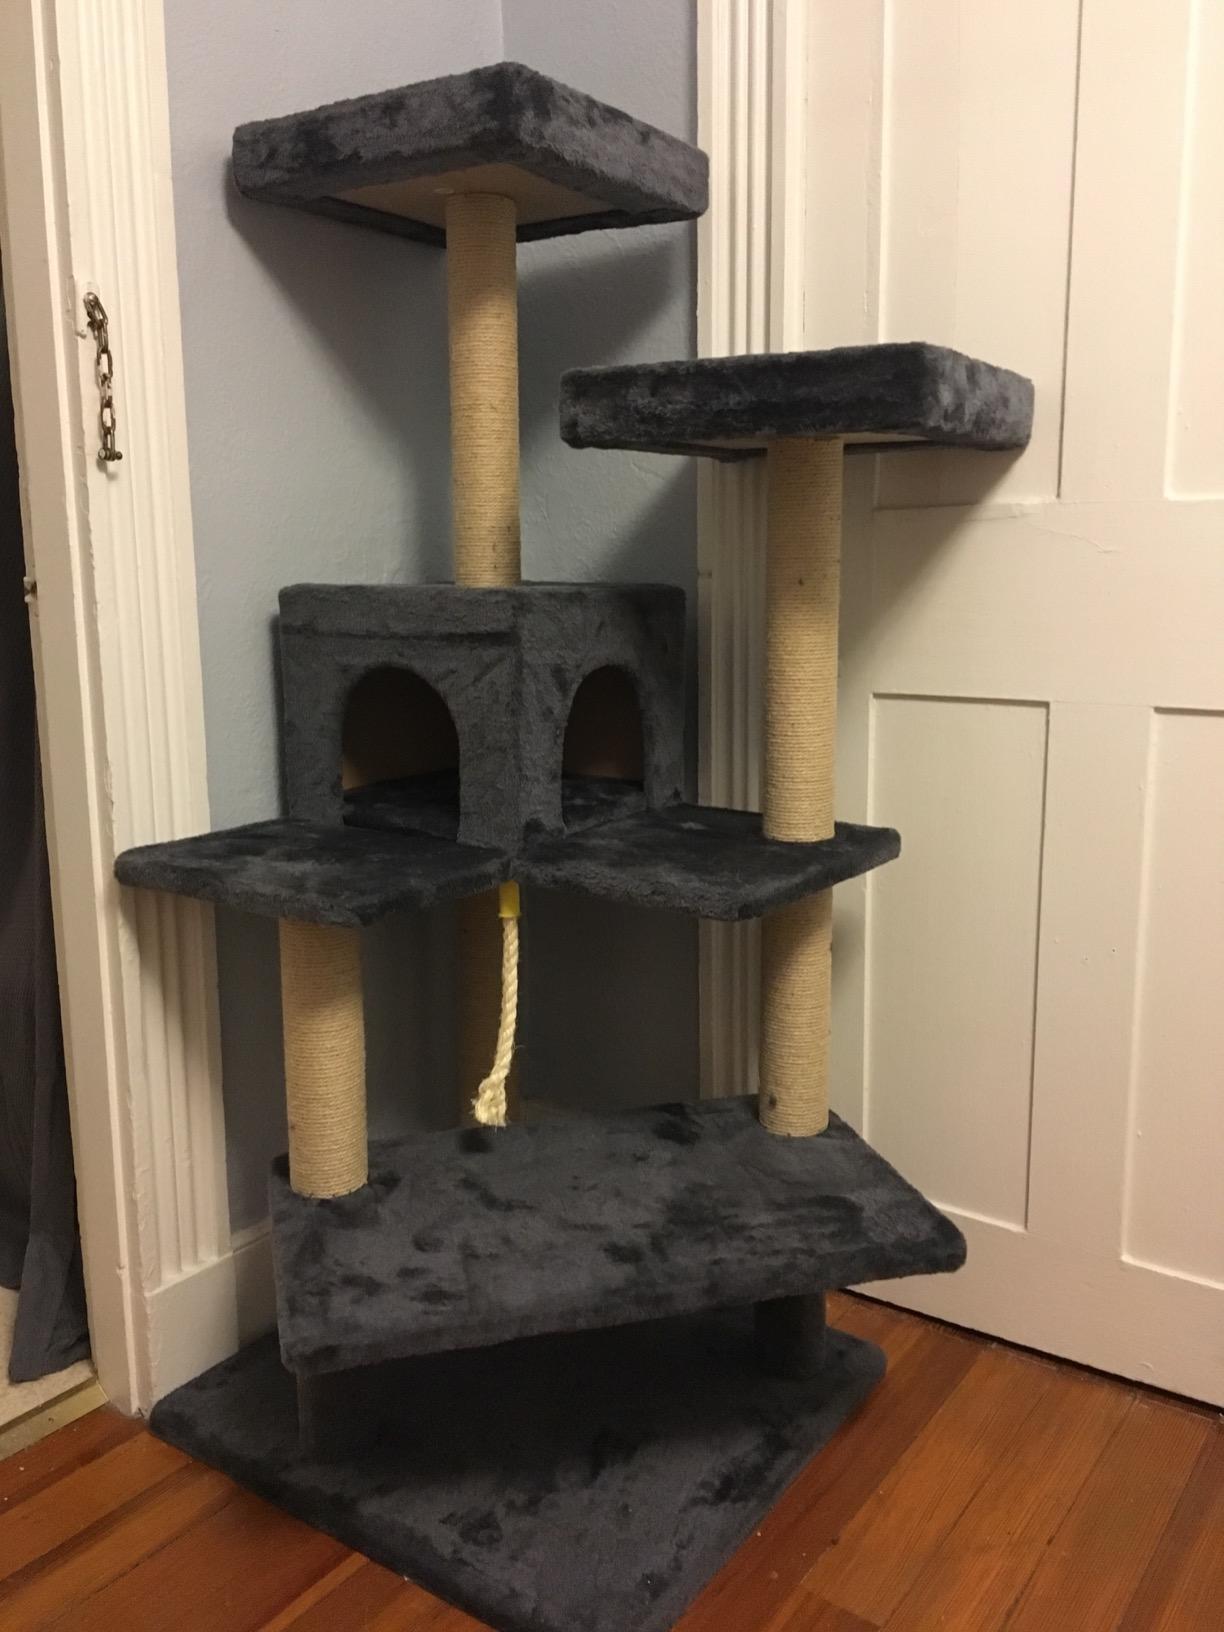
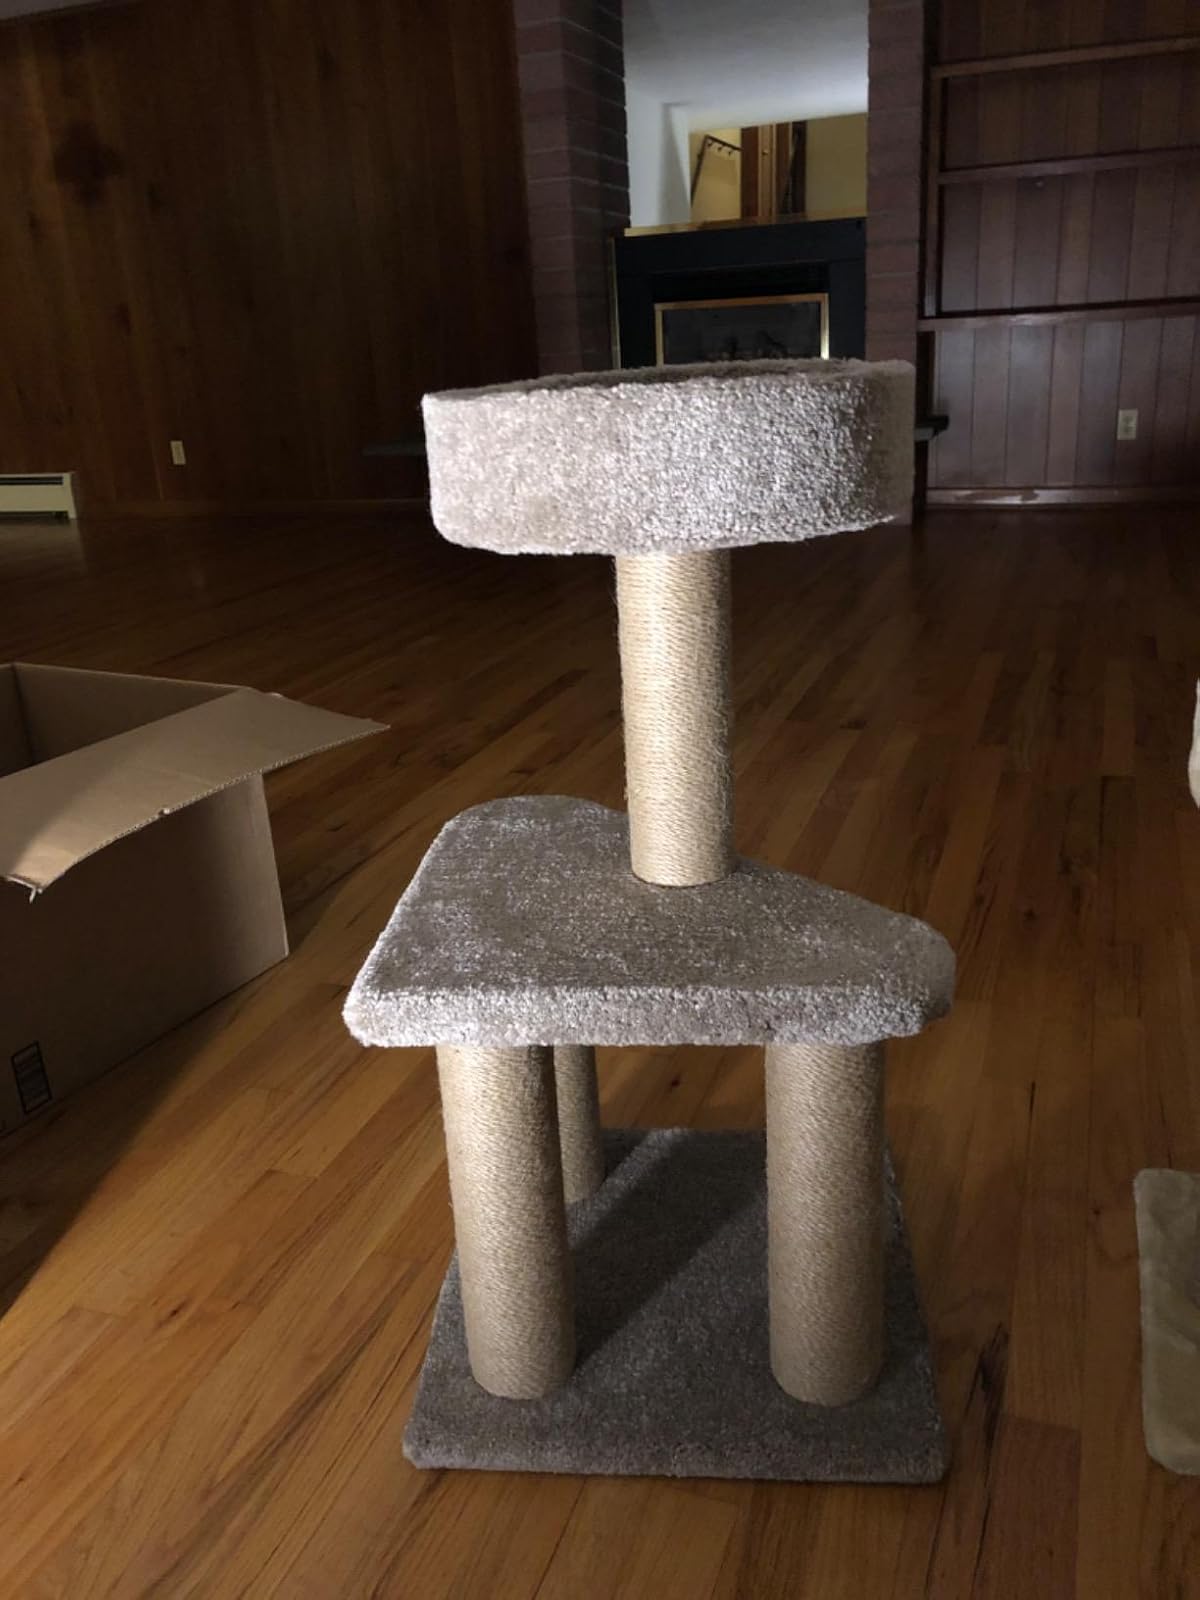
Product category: items_cat tree
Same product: no